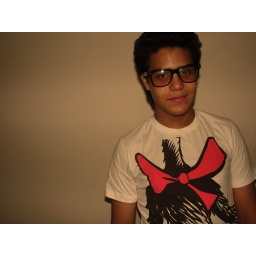
the cat in the hat